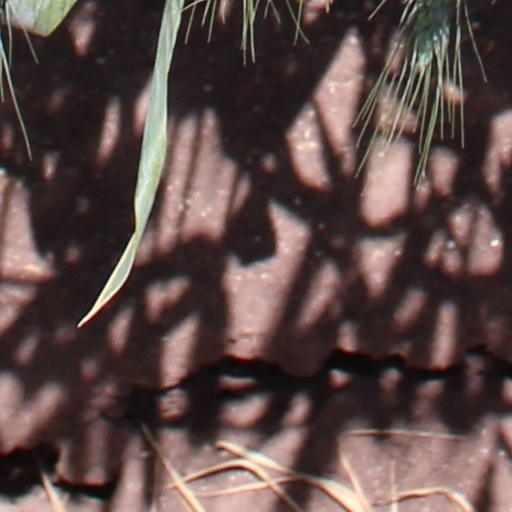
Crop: wheat